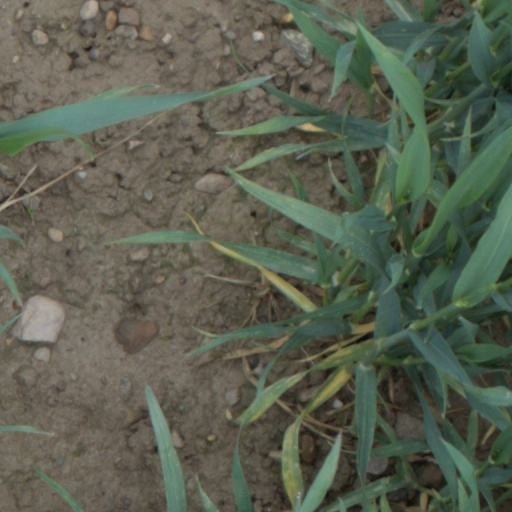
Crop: wheat